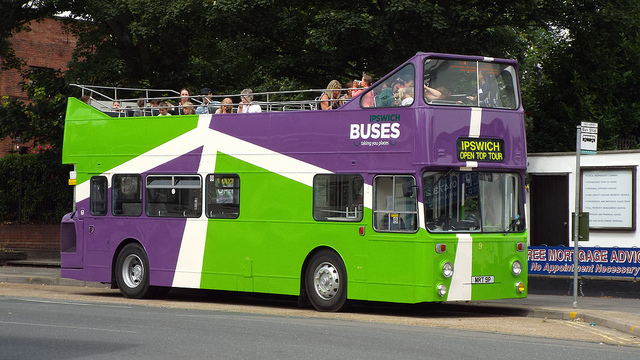
A double decker bus driving down a street.

A bus is brightly painted green and purple.

A green and purple tour bus driving people around.

A two level bus with an open top section that has people seated in it.

The tour bus has people sitting on the roof.